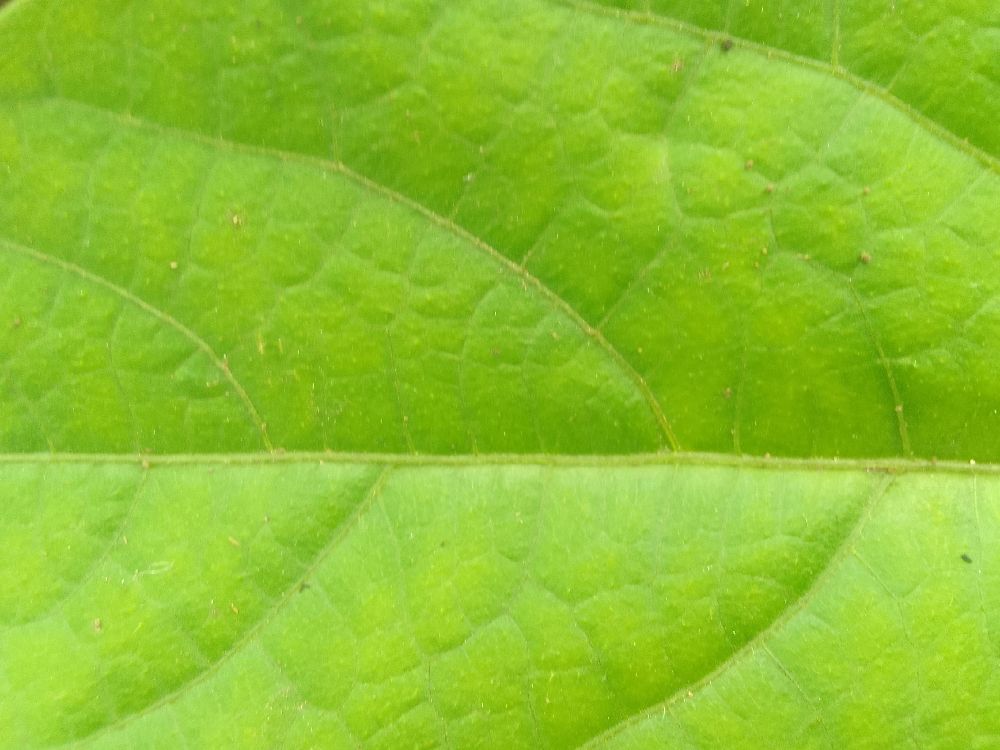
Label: healthy